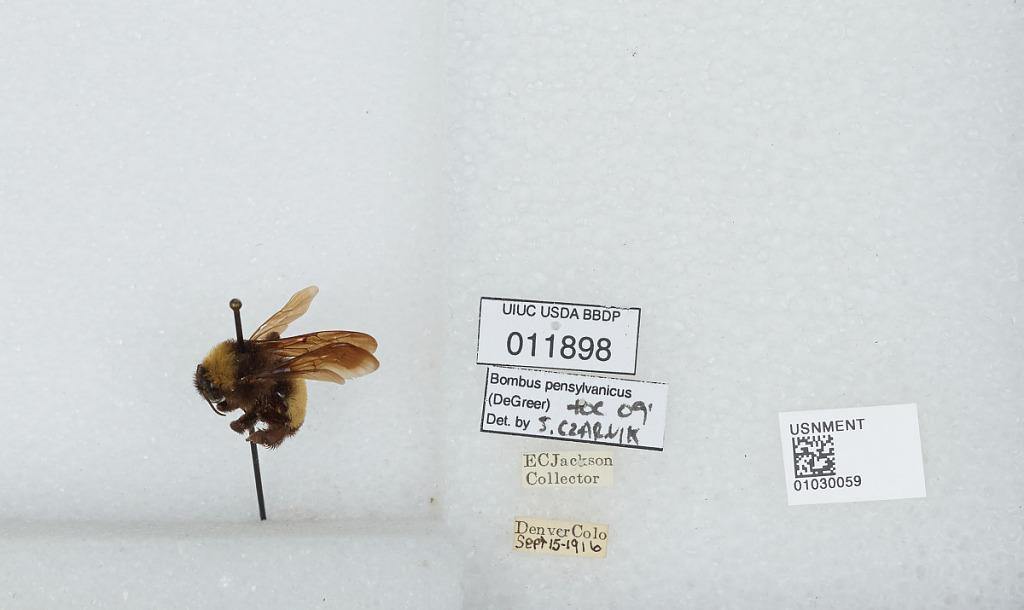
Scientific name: Bombus (Fervidobombus) pensylvanicus pensylvanicus (De Geer)
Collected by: E. Jackson
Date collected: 1916-9-15
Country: United States
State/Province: Colorado
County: Denver
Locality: Denver
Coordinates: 39.7392, -104.985
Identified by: Czarnik, S.